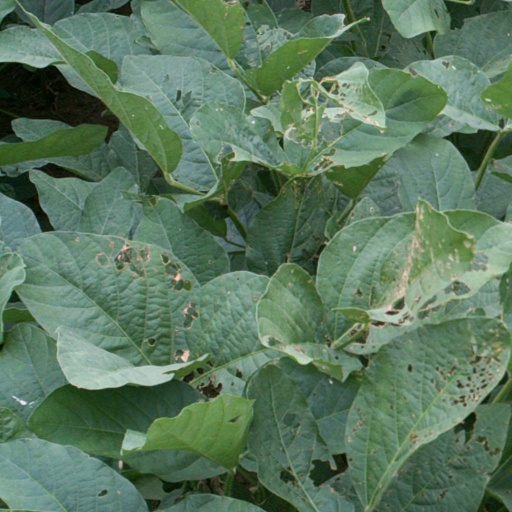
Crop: soybean